Bartolomé de las Casas

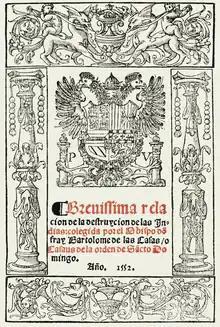
Cover of the "Brevísima relación de la destrucción de las Indias" (1552), Bartolomé de las Casas

Las Casas returned to Spain, leaving behind many conflicts and unresolved issues. Arriving in Spain he was met by a barrage of accusations, many of them based on his Confesionario and its 12 rules, which many of his opponents found to be in essence a denial of the legitimacy of Spanish rule of its colonies, and hence a form of treason. The Crown had for example received a fifth of the large number of slaves taken in the recent Mixtón War, and so could not be held clean of guilt under Las Casas's strict rules. In 1548, the Crown decreed that all copies of Las Casas's Confesionario be burnt, and his Franciscan adversary, Motolinia, obliged and sent back a report to Spain. Las Casas defended himself by writing two treatises on the "Just Title" – arguing that the only legality with which the Spaniards could claim titles over realms in the New World was through peaceful proselytizing. All warfare was illegal and unjust and only through the papal mandate of peacefully bringing Christianity to heathen peoples could "Just Titles" be acquired.